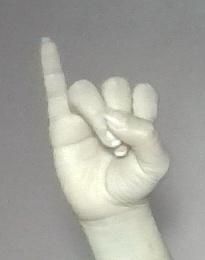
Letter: meem